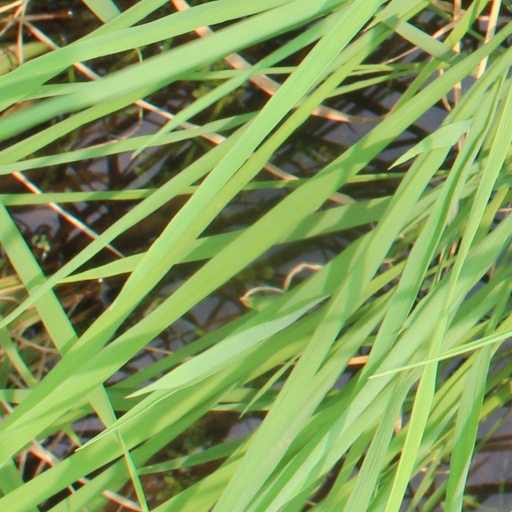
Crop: rice